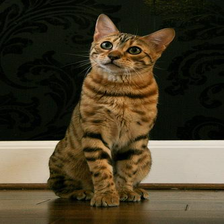
Species: cat
Breed: Bengal